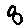
Label: 8